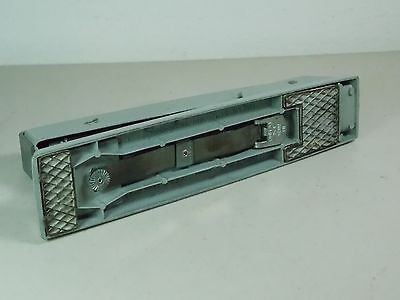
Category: stapler